Mother (novel)

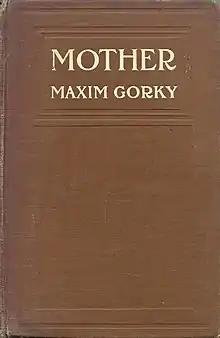
First edition in United States (1907)

Mother is a novel written by Maxim Gorky in 1906 about revolutionary factory workers. It was first published, in English, in "Appleton's Magazine" in 1906, then in Russian in 1907.